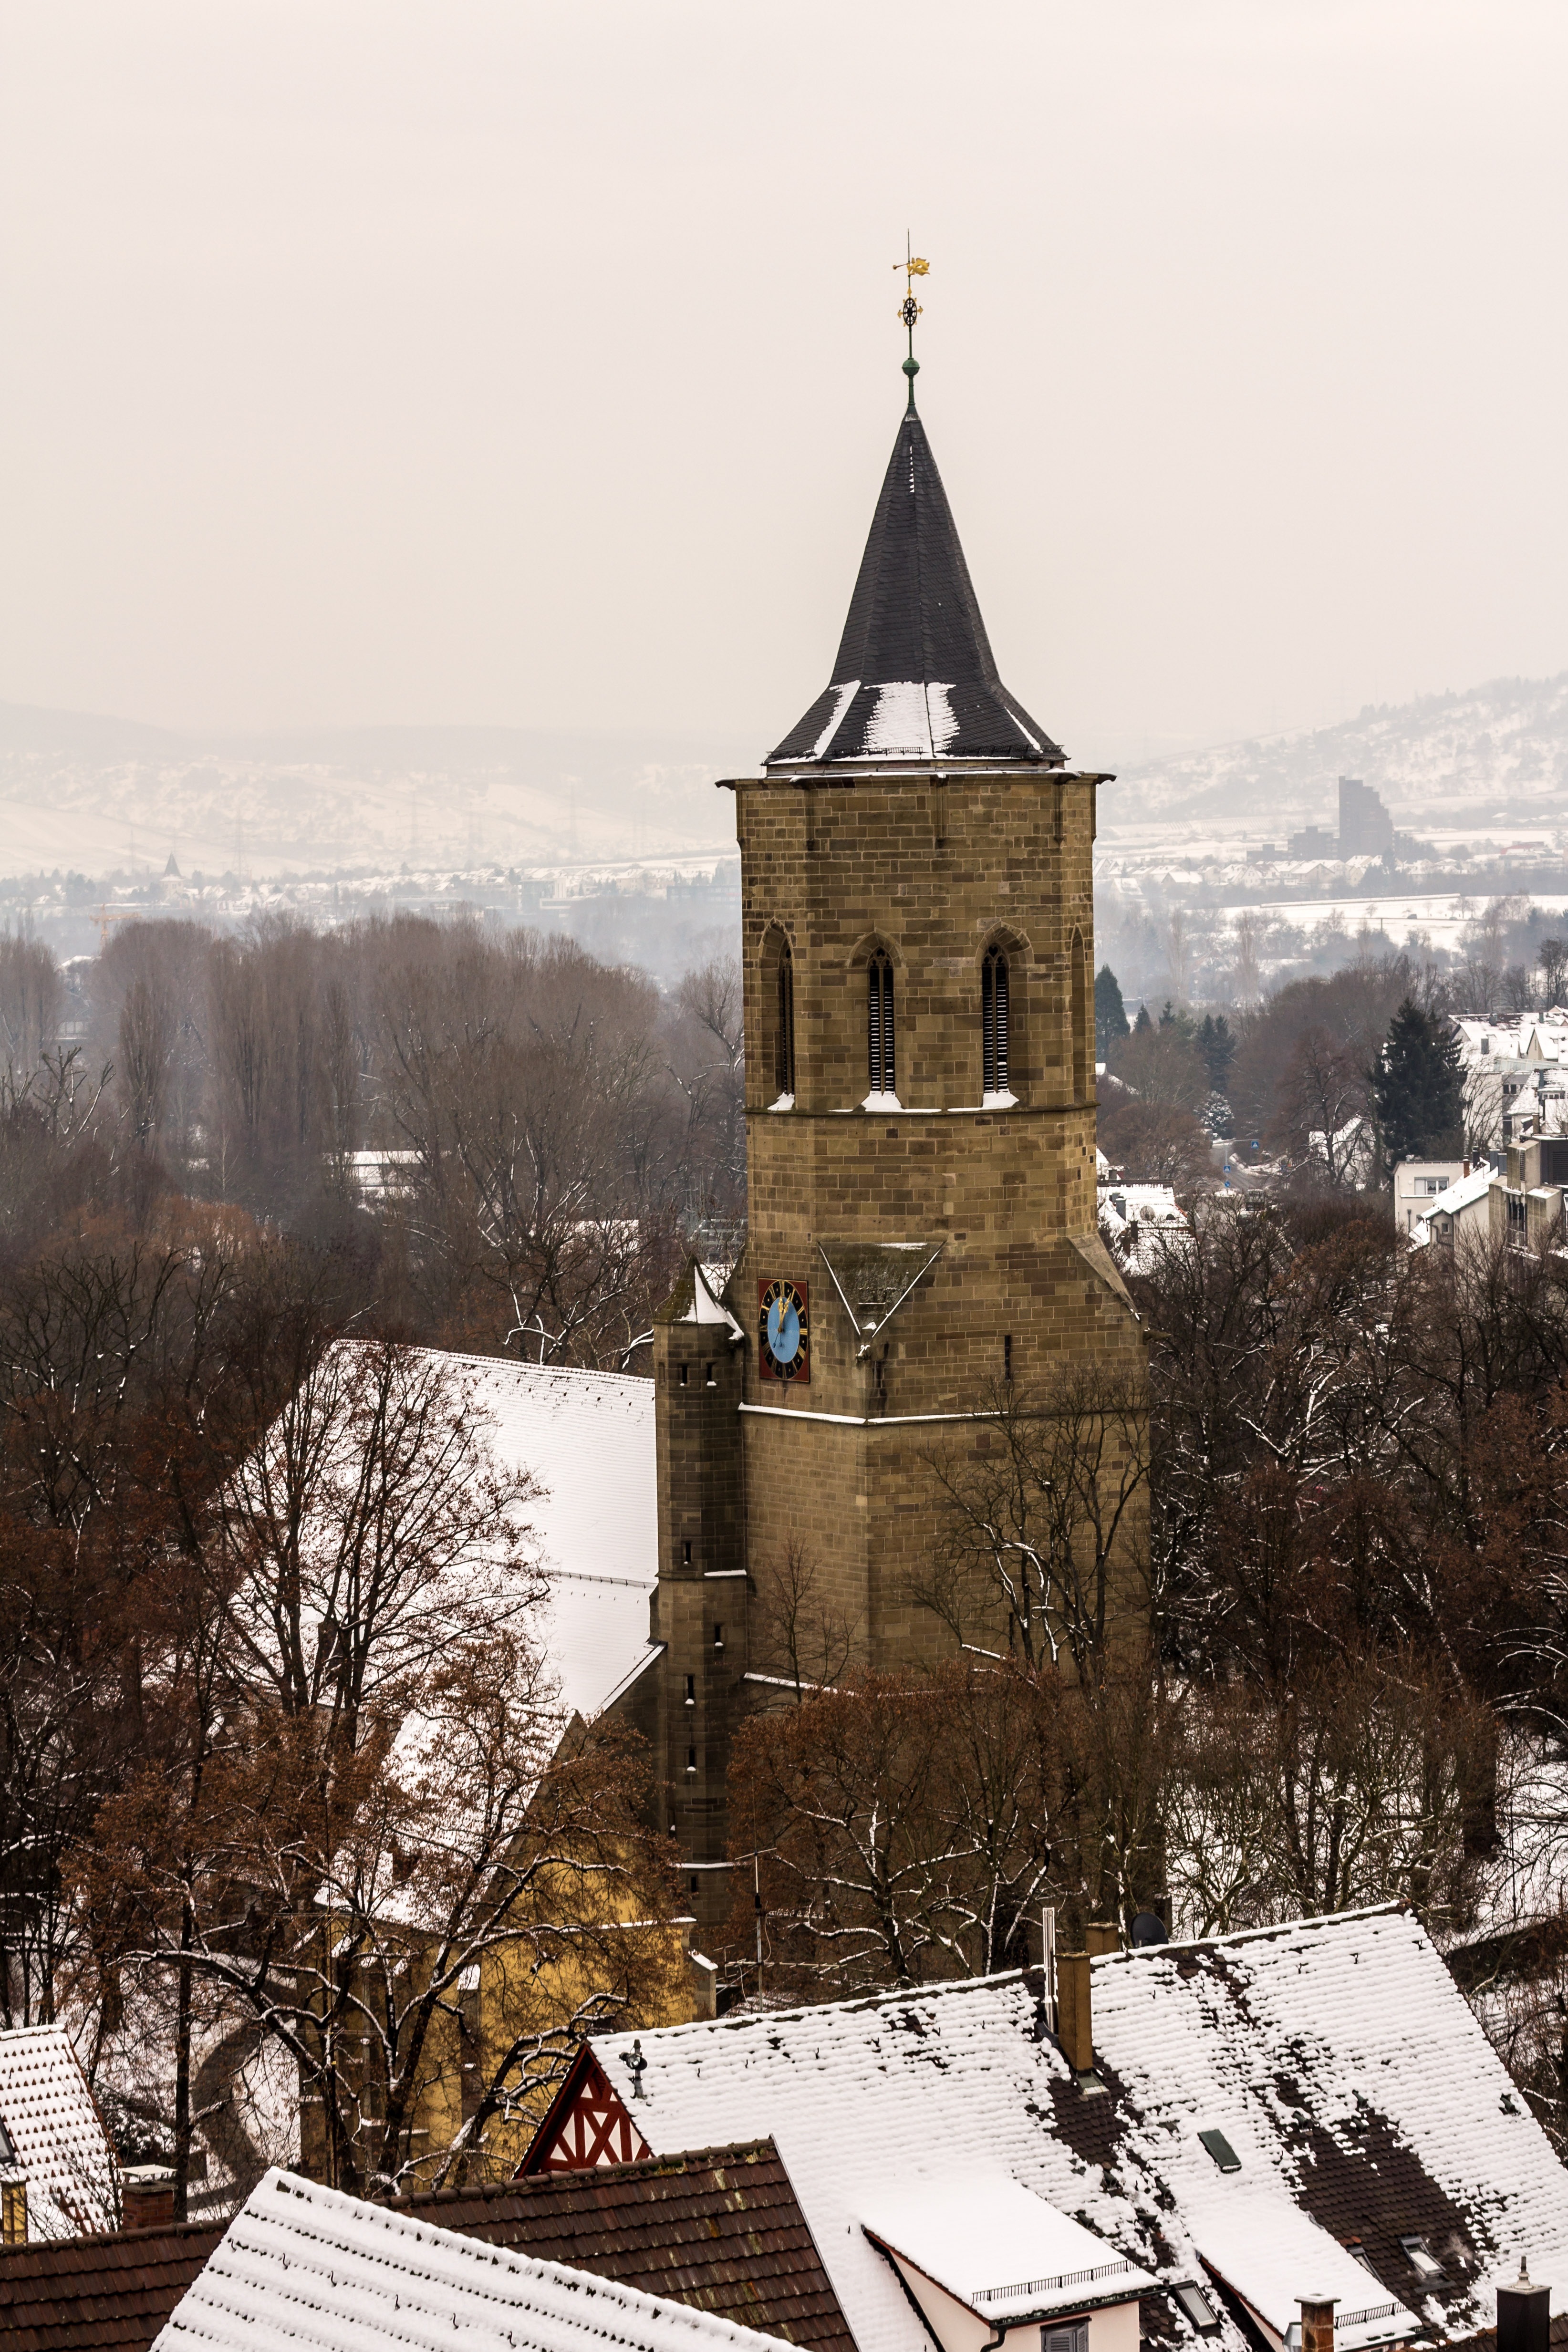
snow, cold, winter, architecture, building, tower, weather, church, chapel, season, place of worship, bell tower, spire, steeple, monastery, wintry, st michael's church, waiblingen